Martin Minski

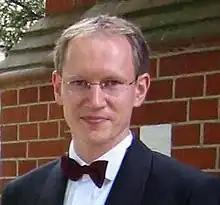
Martin Minski

Martin Minski (born 23 August 1969) is a German composer of chess endgame studies. His compositions are predominantly of tactical nature and often have surprising visual effects. His studies have won competitions numerous times; among his most notable are the second-place finishes at the World Championship of Chess Composition (behind Oleg Pervakov) and at the FIDE World Cup for Chess Composition 2019 (behind Sergiy Didukh).